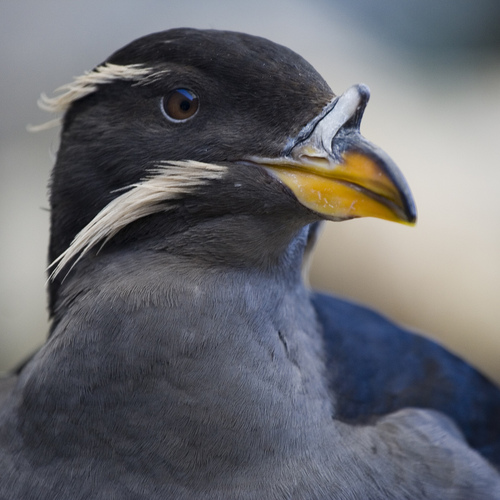
the bird has a black crown, and has long white feathers on its cheek patches.
a close up of a bird with black crown, white eyebrow, white malar stripe, a blueish throat and brast, and a yellow beak with a blakened top to the bill.
this is a grey bird with a black head and a pointy orange beak.
large bird with a short orange beak with a curve on it; has white whiskers.
this bird is black with white on its feathers and has a long, pointy beak.
this particular bird has a gray neck and black head with white cheek patches
this is a large bird with a light blue body dark blue wings and a darker head with white on it and a yellow beak.
this bird has wings that are black and has a yellow bill
this gray bird has a dark gray head, white cheek patches, and an orange bill.
this bird is grey with black and has a long, pointy beak.
Species: Rhinoceros Auklet